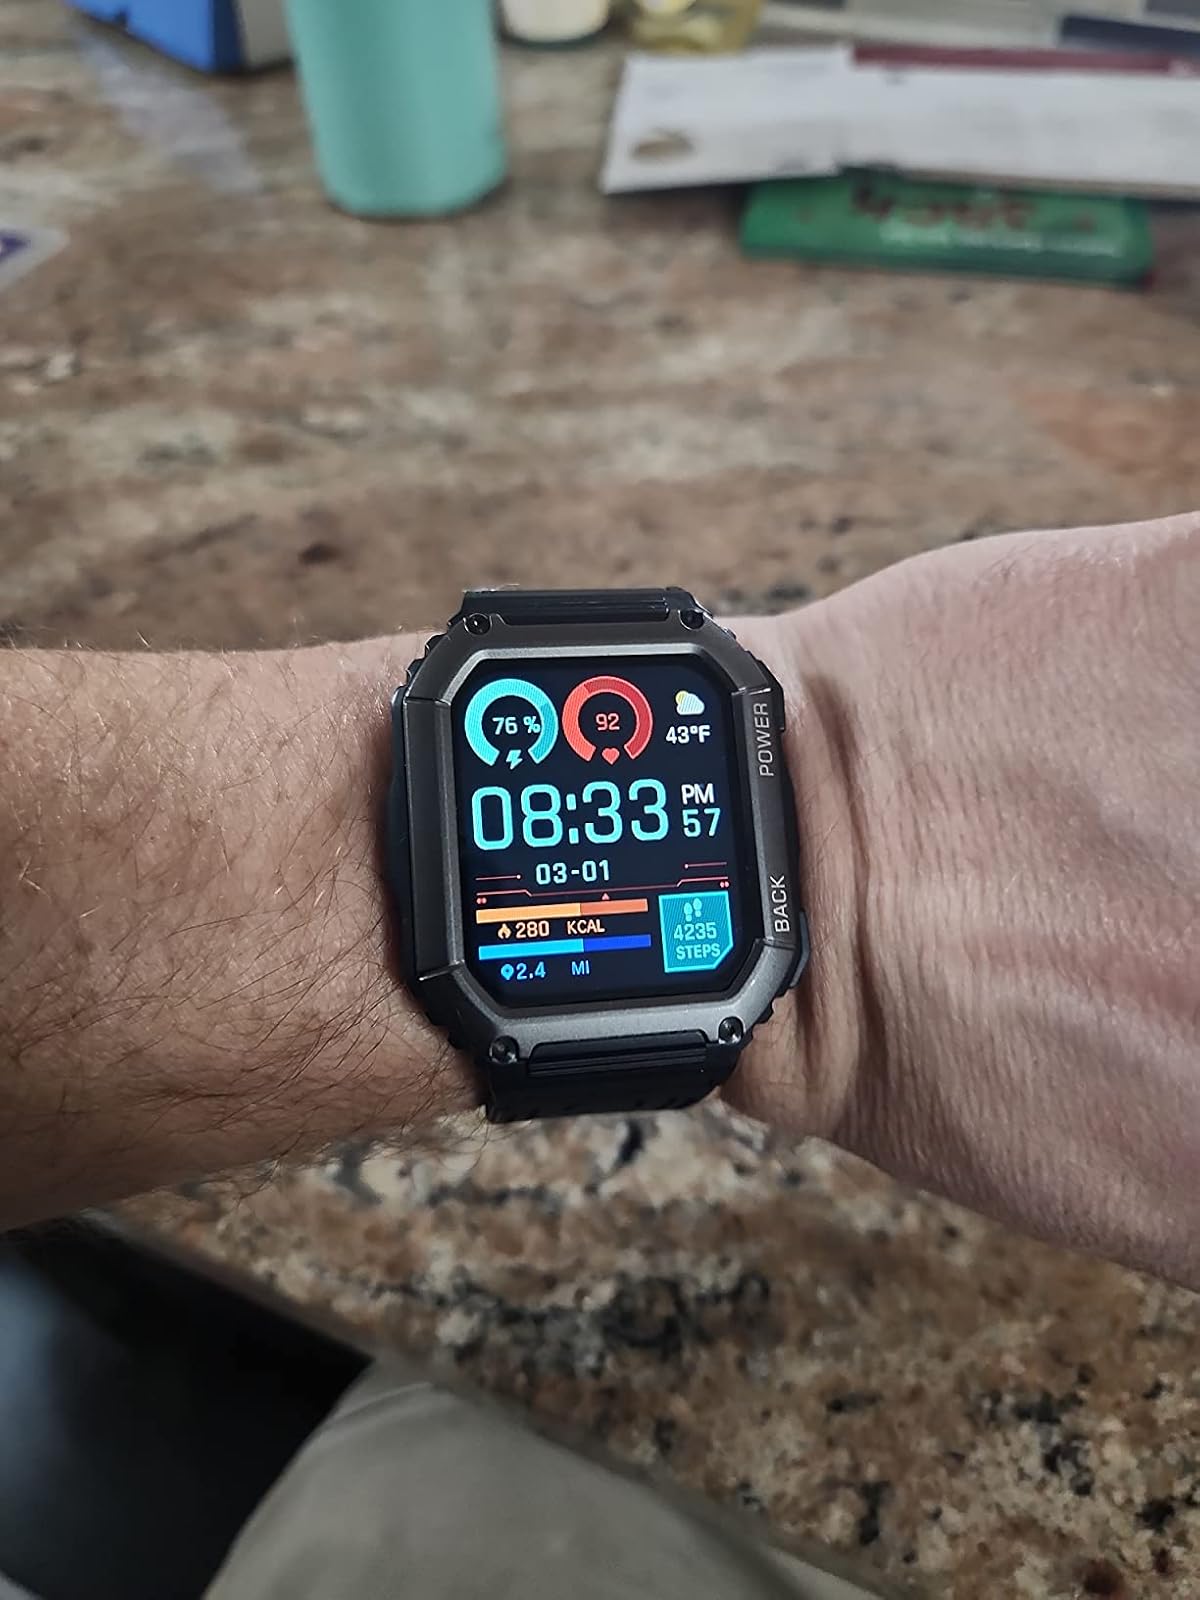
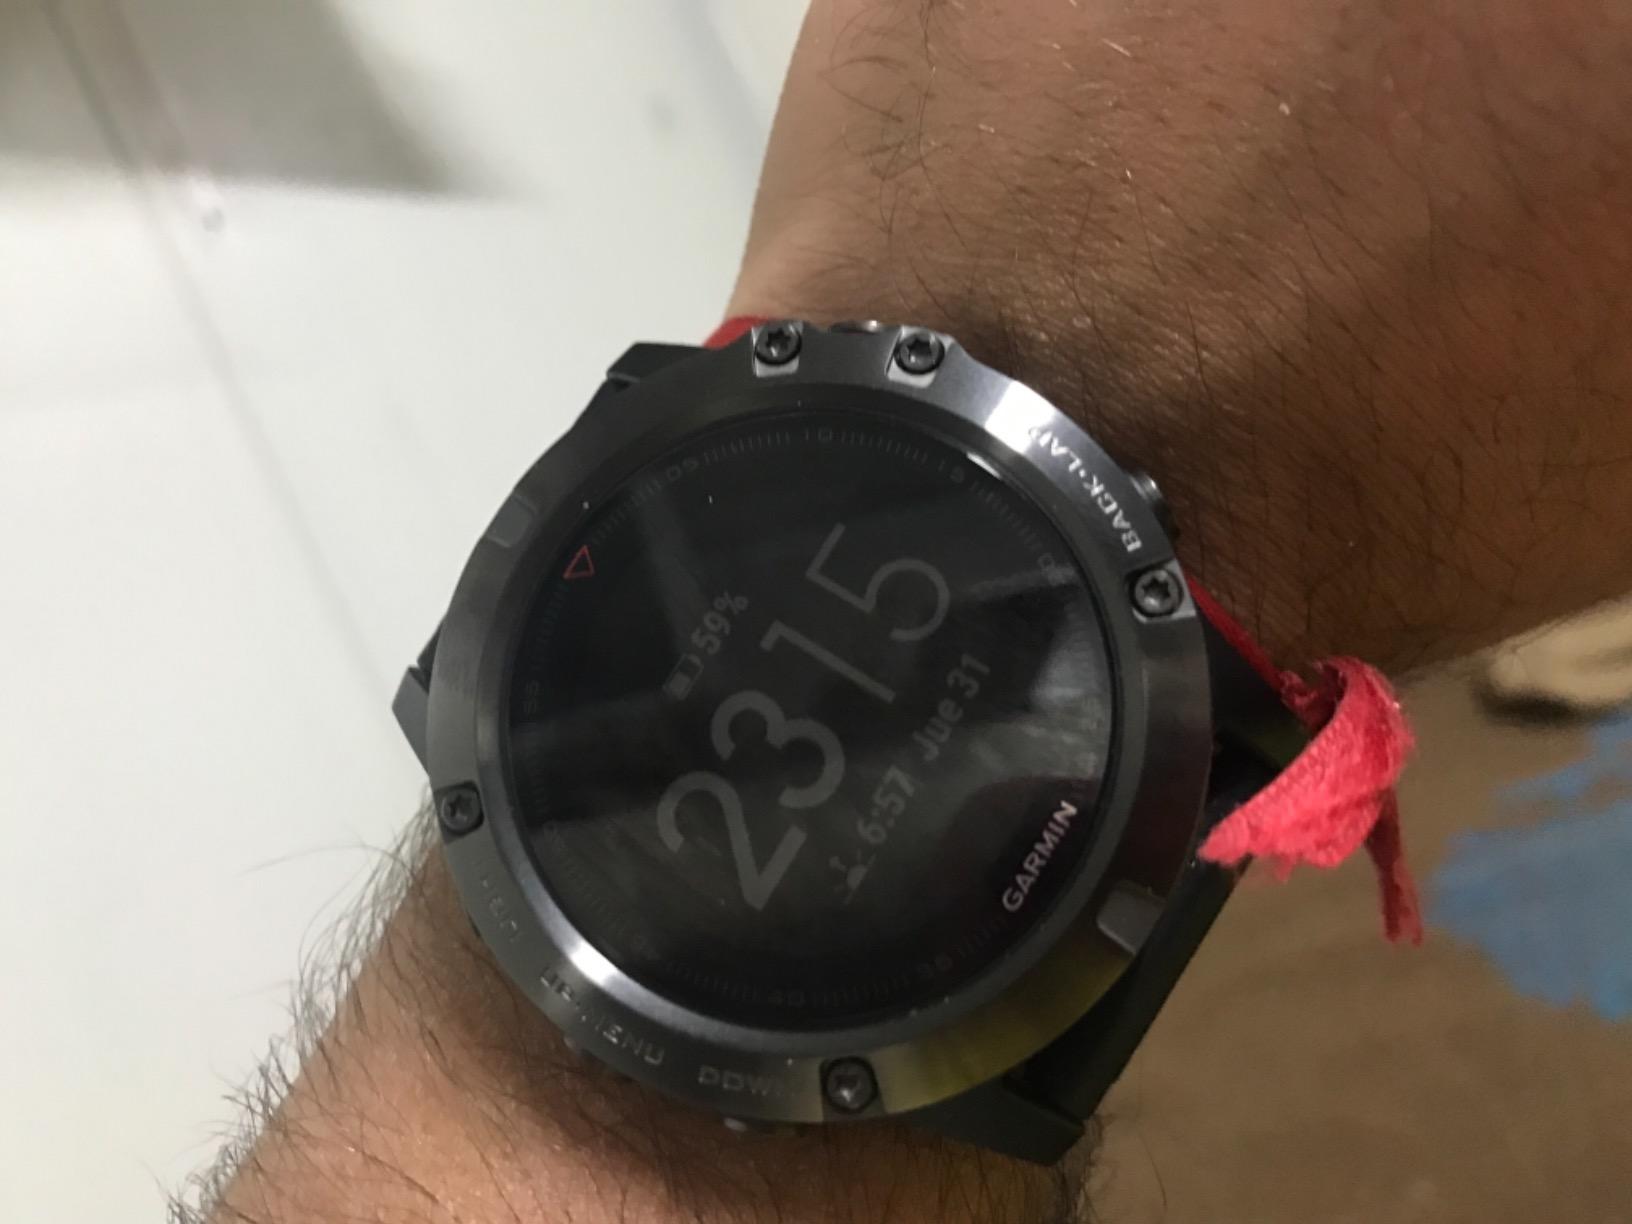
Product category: smartwatch
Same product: no